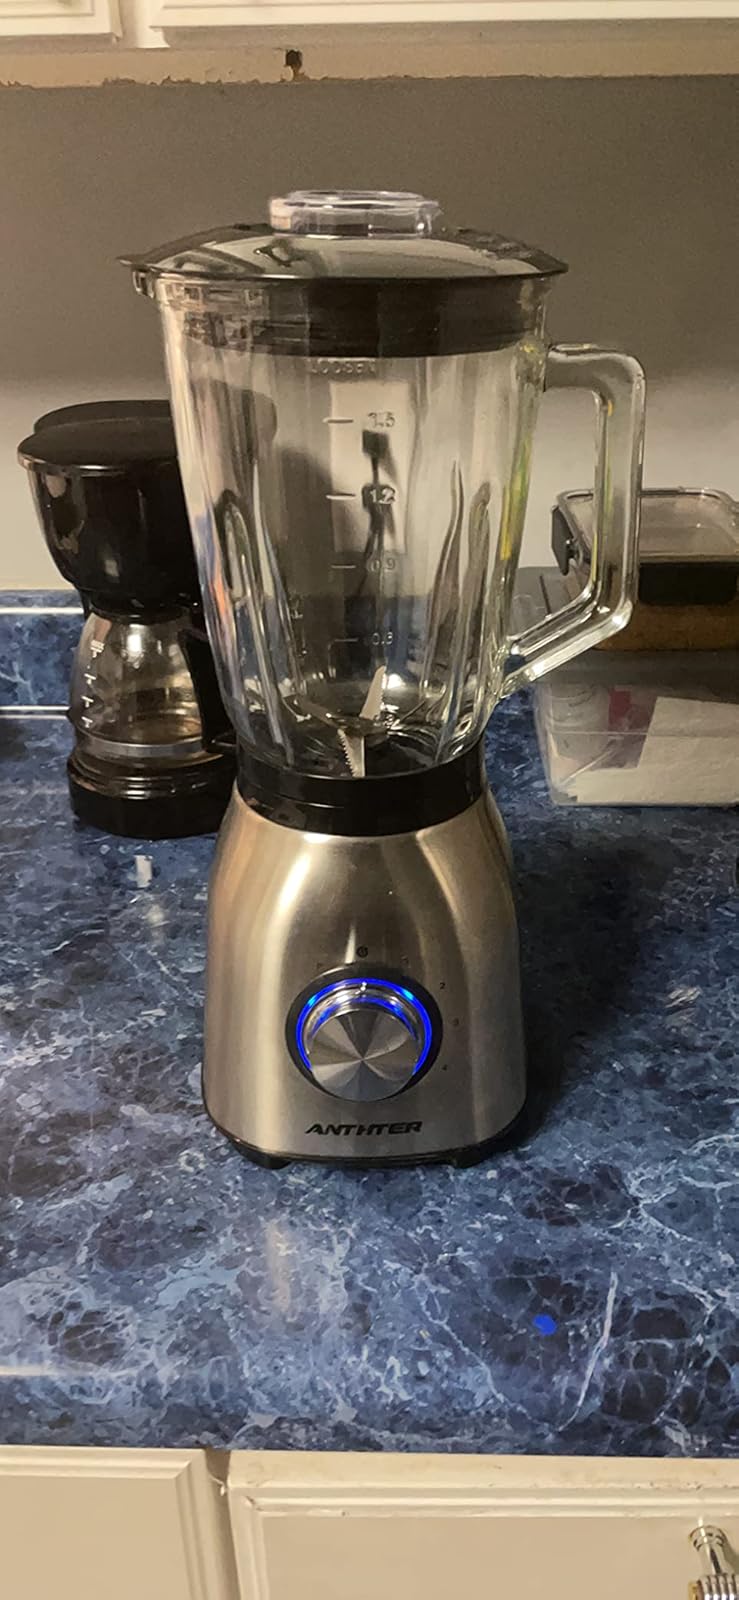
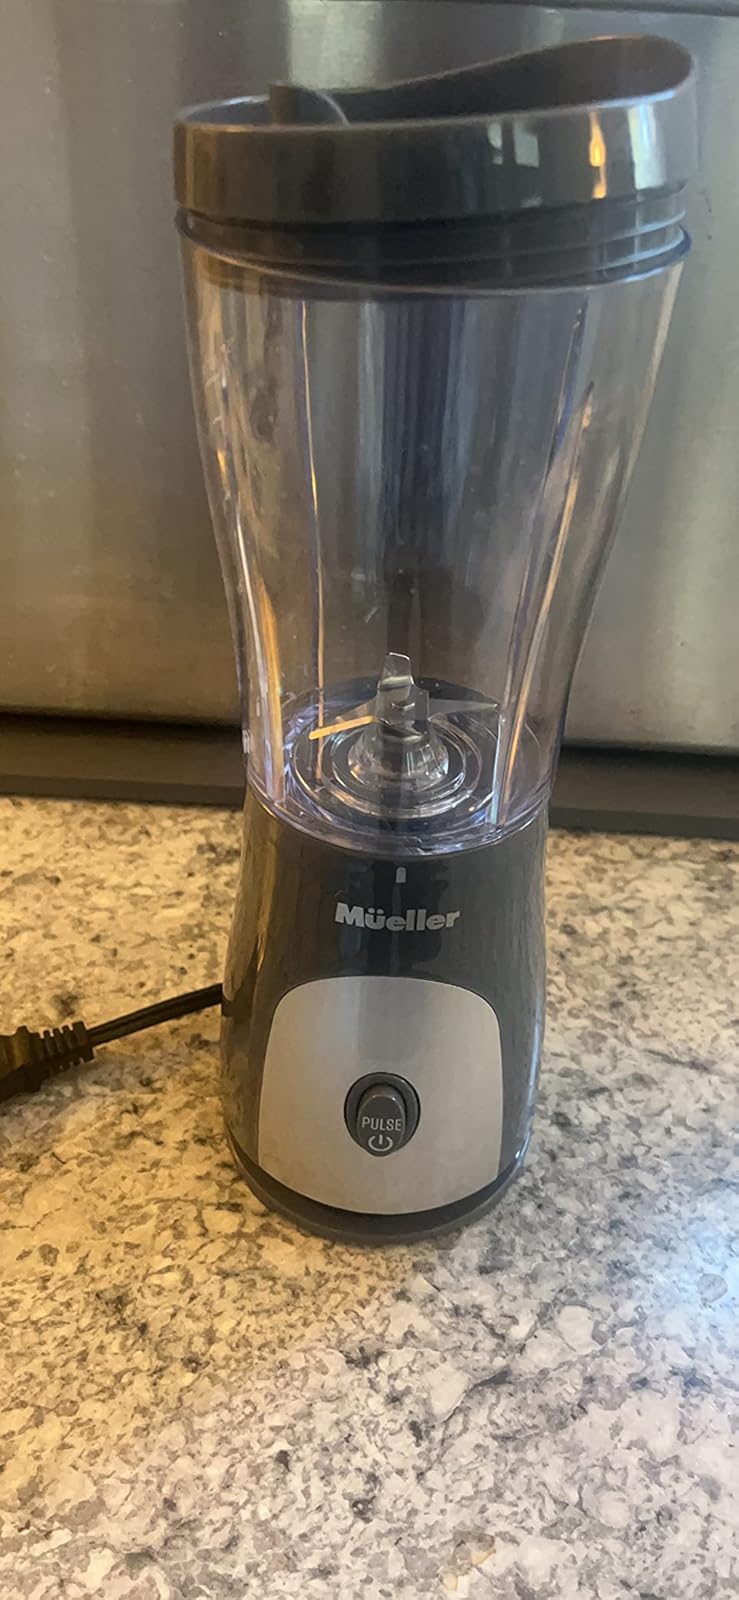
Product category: items_blender
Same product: no